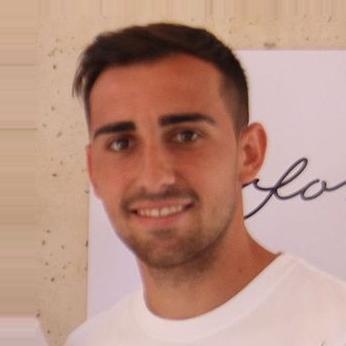
Age: 20